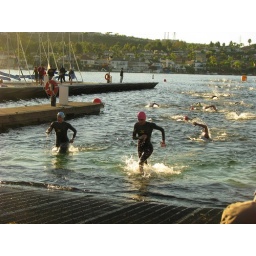
I'm in the center front in the pink cap. Running out of the water up the boat launch ramp.